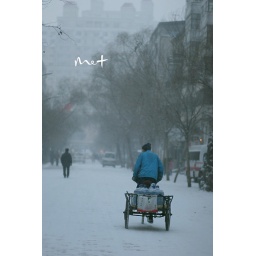
Man shipping drinking water in barrels to buyers in heavy snow, during the period of Songhua river pollution.